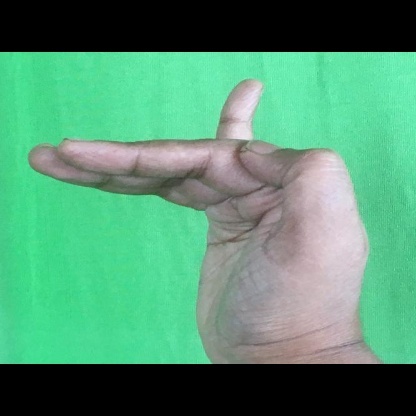
Mudra: Hamsapaksha